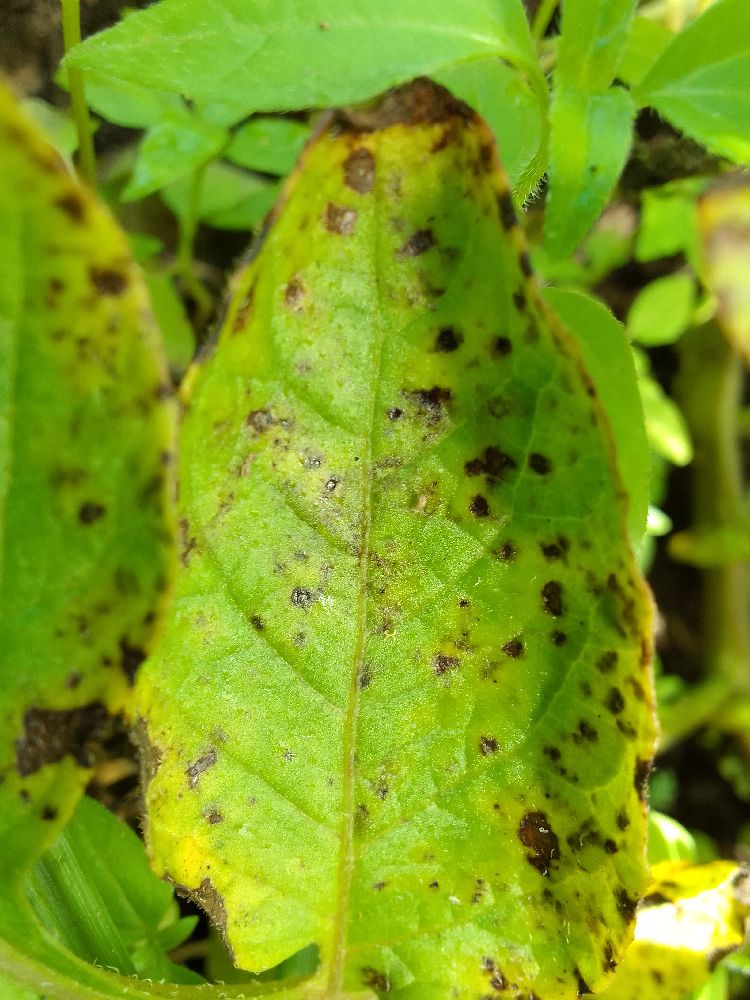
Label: Early blight